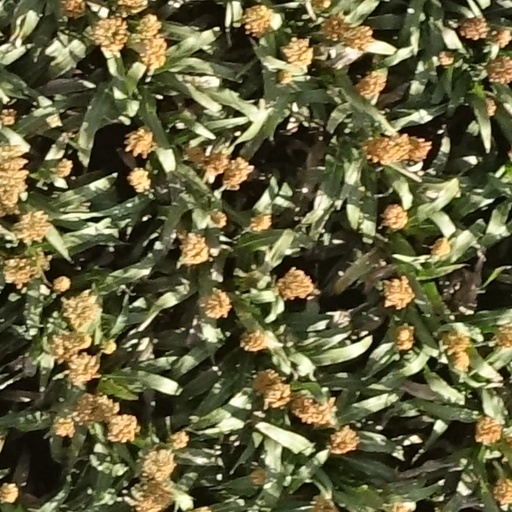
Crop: sorghum